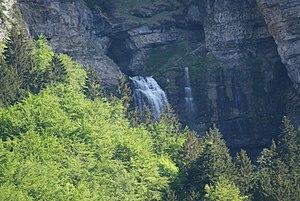
Cirque de Saint-Même: Résurgence du Guiers Vif
Le cirque de Saint-Même est un cirque naturel situé à l'extrémité est du massif de la Chartreuse dans les départements français de la Savoie et de l'Isère, départements séparés par le Guiers Vif, rivière traversant le cirque.
Le Guiers est une rivière française qui naît dans les Préalpes de Savoie, et traverse l'Isère en région Auvergne-Rhône-Alpes. C'est un affluent de la rive gauche du Rhône.
On désigne par cours d'eau tout écoulement terrestre d'eau liquide entre une source et une embouchure avec un débit à module supérieur à zéro. Ce flux d'eau est souvent continu mais il peut être temporaire sur une assez longue durée. Le lieu de cet écoulement est un chenal, généralement naturel. S'il est artificiel, on emploie plutôt le terme « canal ». Un cours d'eau peut être souterrain, et — là où le lit du cours d'eau est un substrat percolant — il peut être lié à des compartiments sous-fluviaux. Il existe quelques cours d'eau sans source.
Le Guiers Vif est une rivière française des départements de l'Isère et de Savoie, dans la région Auvergne-Rhône-Alpes, et un affluent droit du Guiers, c'est-à-dire un sous-affluent du Rhône.